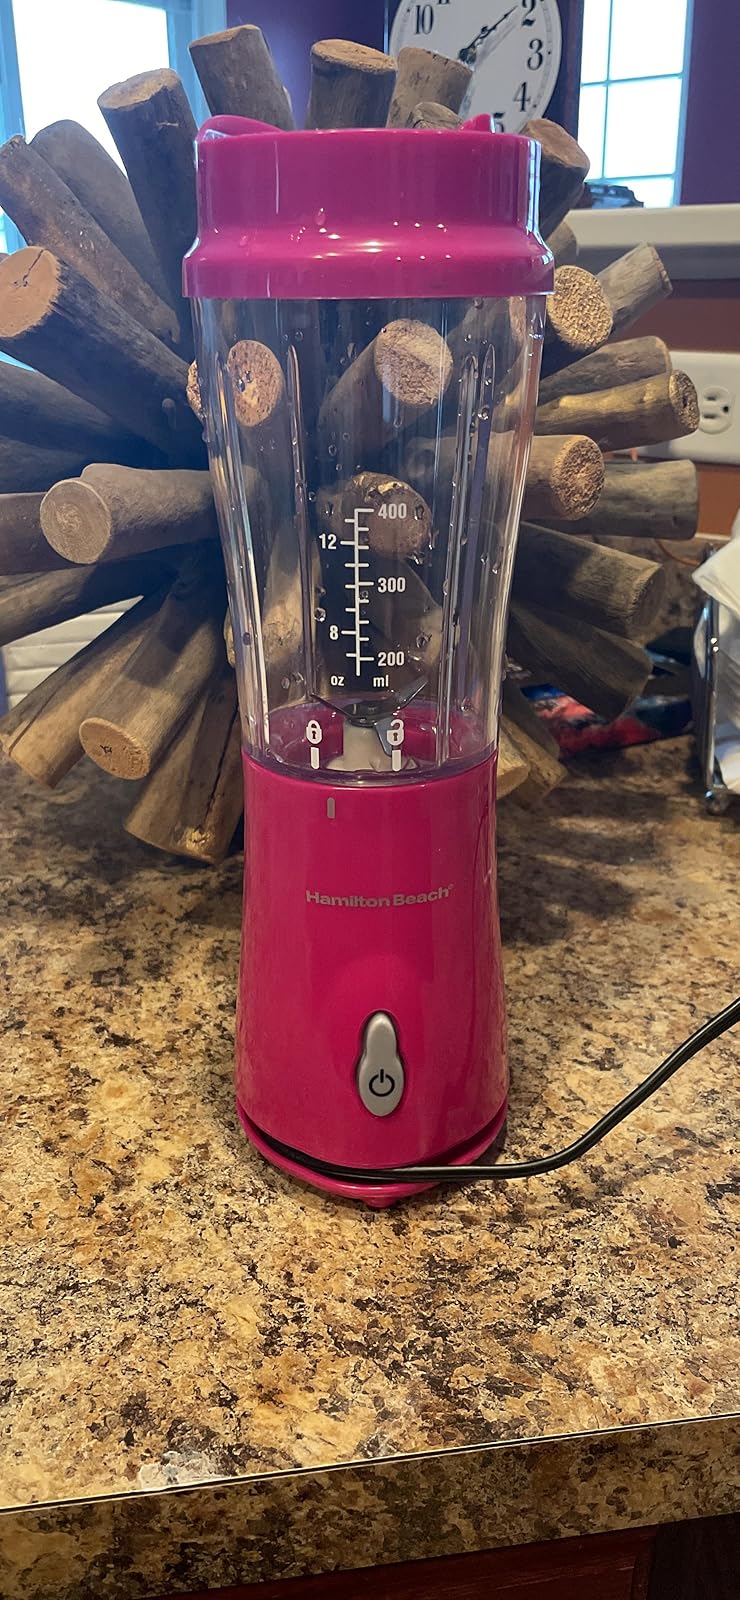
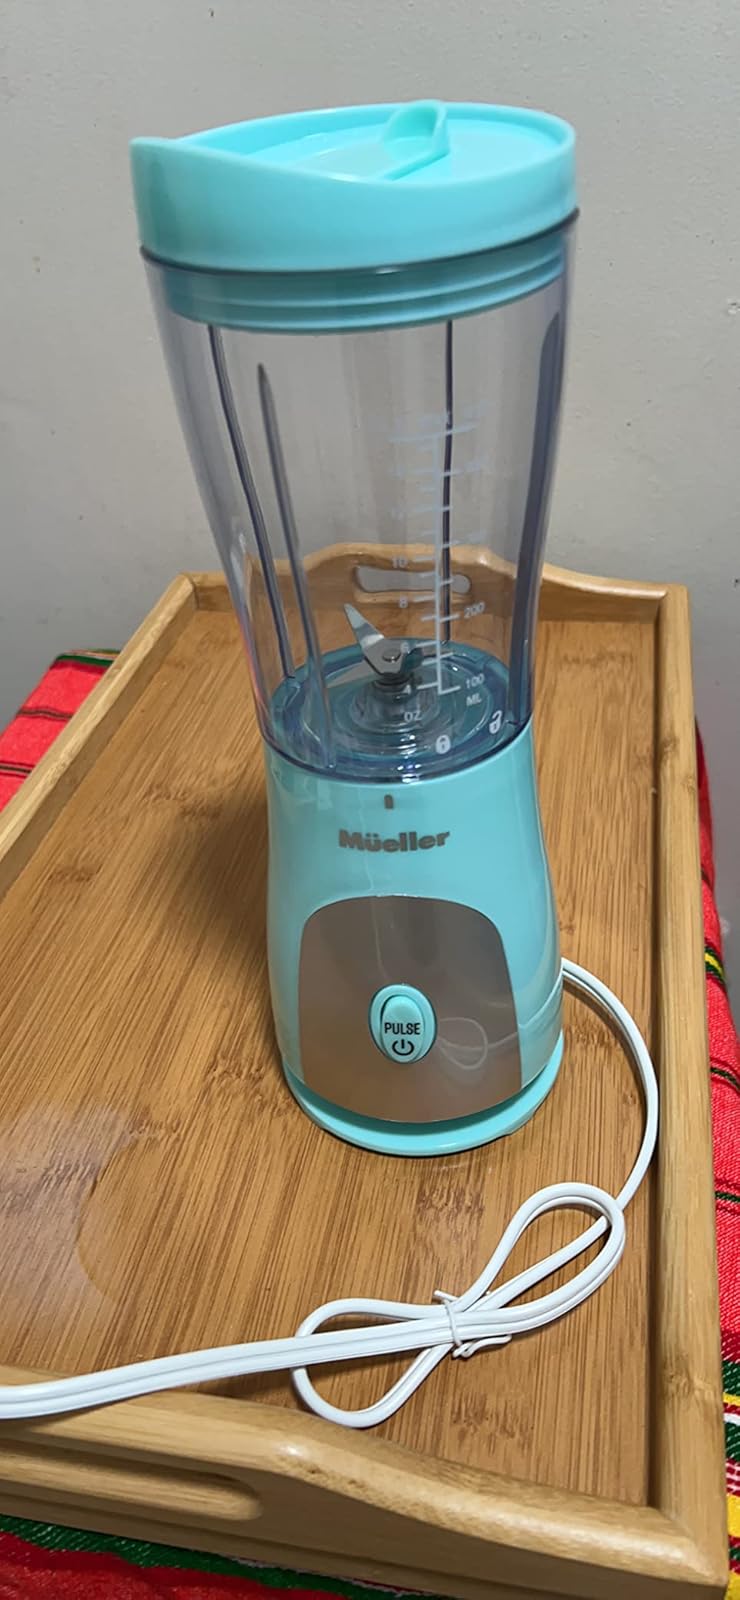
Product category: items_blender
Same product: no